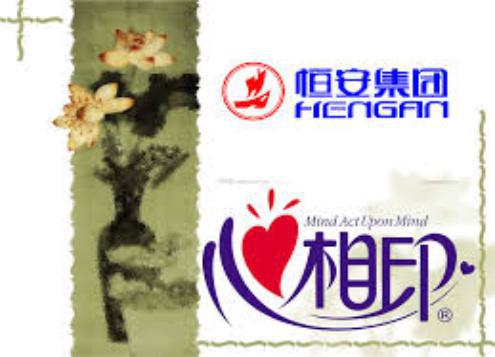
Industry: Necessities